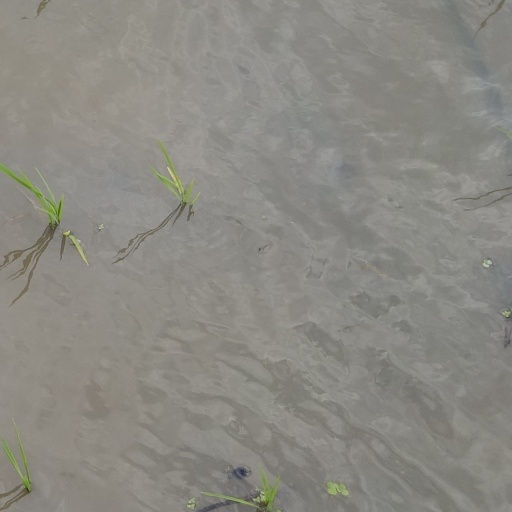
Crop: rice